HMS Affray (P421)

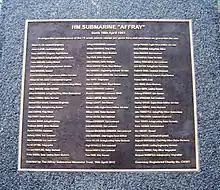
Plaque in Gosport for the submarine Affray, 2012

Several reasons have been put forward for the cause of the submarine's sinking. The snort mast was broken and lay next to the hull so it was initially thought that this had broken and flooded the submarine. After a detailed inspection of the snort mast itself, which showed no sign of being struck, it was thought more likely that it had been broken when the submarine hit the bottom (the snort mast was later tested and although it was found to be of faulty manufacture, tests indicated it should still have stood up to normal use). The official board of inquiry held the broken snort to be the primary cause of the sinking.